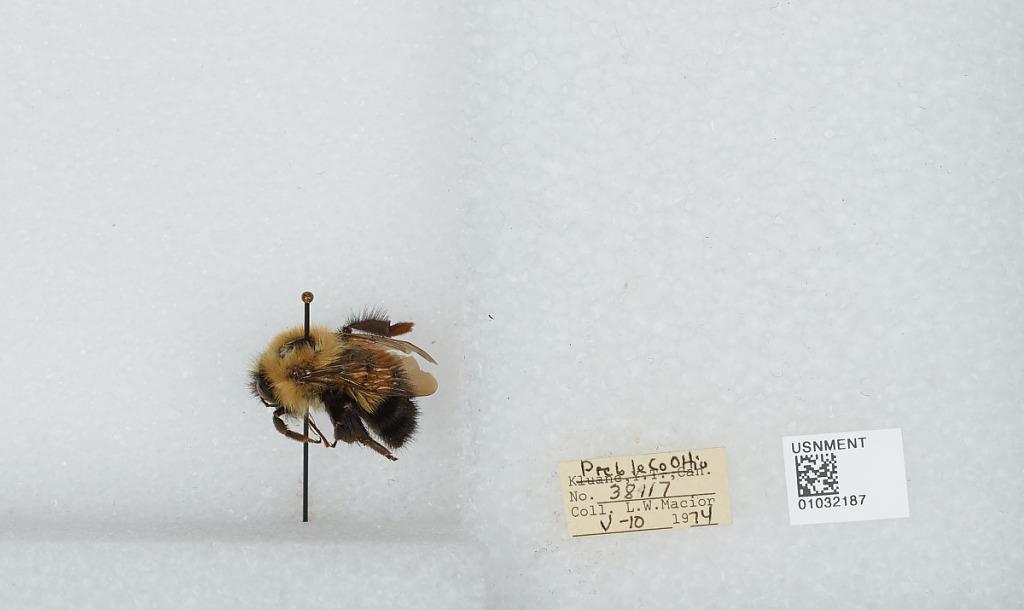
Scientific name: Bombus (Pyrobombus) vagans vagans Smith
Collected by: L. Macior
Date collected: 1974-5-10
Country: United States
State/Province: Ohio
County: Preble
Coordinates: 39.7778, -84.6897